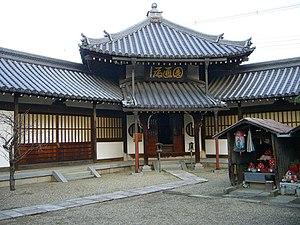
Hirano-ku est l'un des 24 arrondissements d'Osaka. Situé au sud-est de la ville, c'est le plus grand arrondissement d'Osaka et le seul à avoir plus de 200.000 habitants.